Calumet River

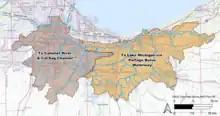
Map of the watershed of the Little Calumet River, differentiating drainage to the Calumet River/Cal-Sag Canal and to Lake Michigan via the Portage Burns Waterway,

The Little Calumet River originally flowed from New Durham Township, LaPorte County, Indiana, to its junction with the Grand Calumet and Calumet rivers. Construction of the Portage Burns Waterway (Burns Ditch) in 1926 split the direction of flow of the Little Calumet River, at Hart Ditch, east of which it flows into Lake Michigan at the Port of Indiana Burns International Harbor. The confluence with Hart Ditch is located west of US-41 in North Township, Lake County. The Burns Ditch channelized the path of the Little Calumet River from its confluence with Deep River, at Three Rivers County Park, to the Port of Indiana by cutting through the Indiana Dunes. Three Rivers County Park is located on the border of Gary and Lake Station where I-65 meets the Borman Expressway.